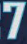
Number: 7